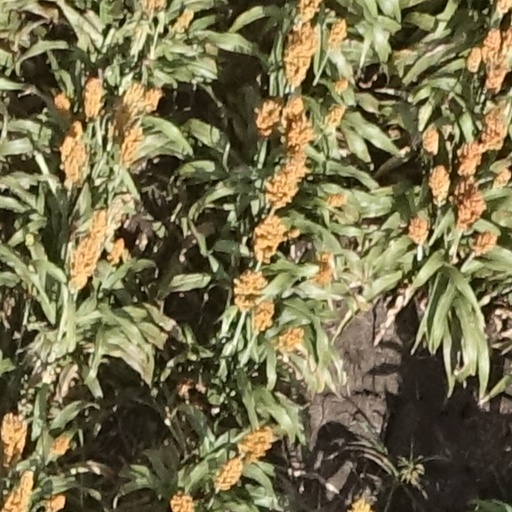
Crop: sorghum